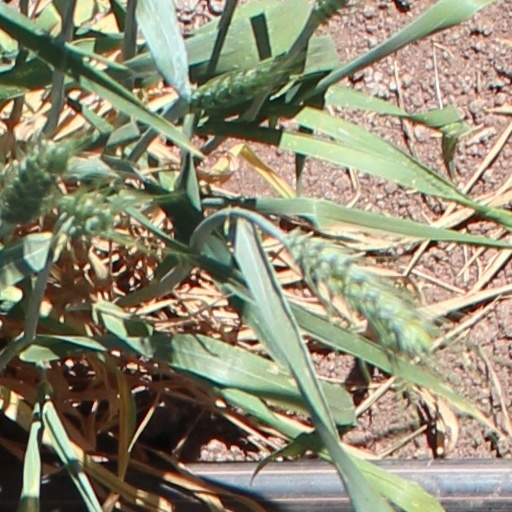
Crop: wheat